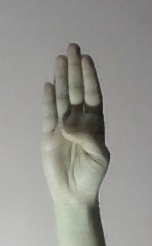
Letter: kaaf